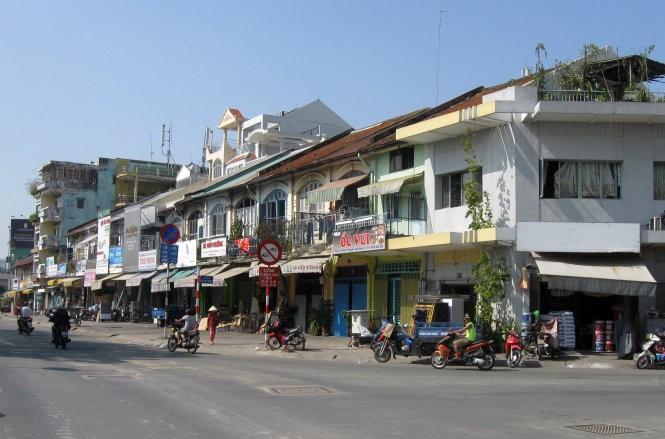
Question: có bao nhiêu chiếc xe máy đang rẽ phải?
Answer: có một chiếc xe máy đang rẽ phải